Bayil

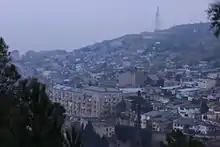
Bayil Slope

Bayil (also known as Bailov and Bailovo) is a settlement in Baku, Azerbaijan.